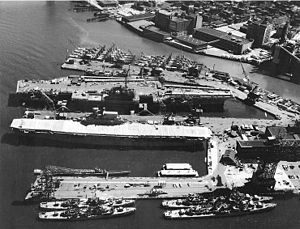
USS Enterprise (CV-6) / Galleri
USS Enterprise (CV-6) med kælenavnet Big E var den amerikanske flådes 6. hangarskib og det 7. skib, der hed USS Enterprise. Skibet blev færdigbygget i 1936 og var et af de tre amerikanske hangarskibe bygget før 2. verdenskrig, der overlevede krigen. Under Stillehavskrigen deltog det i stort set alle store slag som Slaget om Midway, Slaget om Guadalcanal, Slaget øst for Salomonøerne og Slaget om Leyte Gulf. Skibet var det højest dekorerede amerikanske krigskib under 2. verdenskrig og betragtes som måske det største skib i amerikansk militær historie.